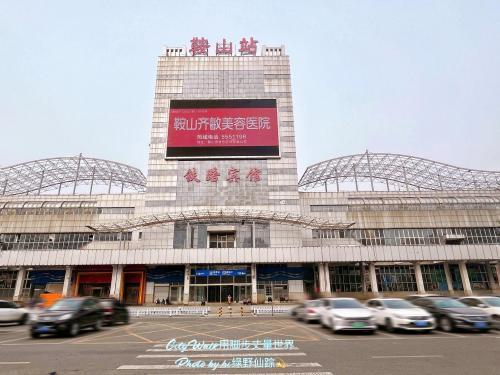
地标名称：鞍山站
所在城市：鞍山市·铁西区